Fiesta Henderson

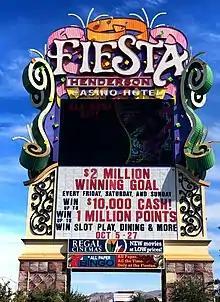
Fiesta Henderson sign in 2018

On April 23, 2001, Station Casinos announced that The Reserve would be renamed as Fiesta Henderson, as the company had hoped to turn Fiesta into a successful brand name. Station Casinos' chief financial officer said that some day, there would "almost certainly" be more than two Fiesta casinos in the Las Vegas Valley.